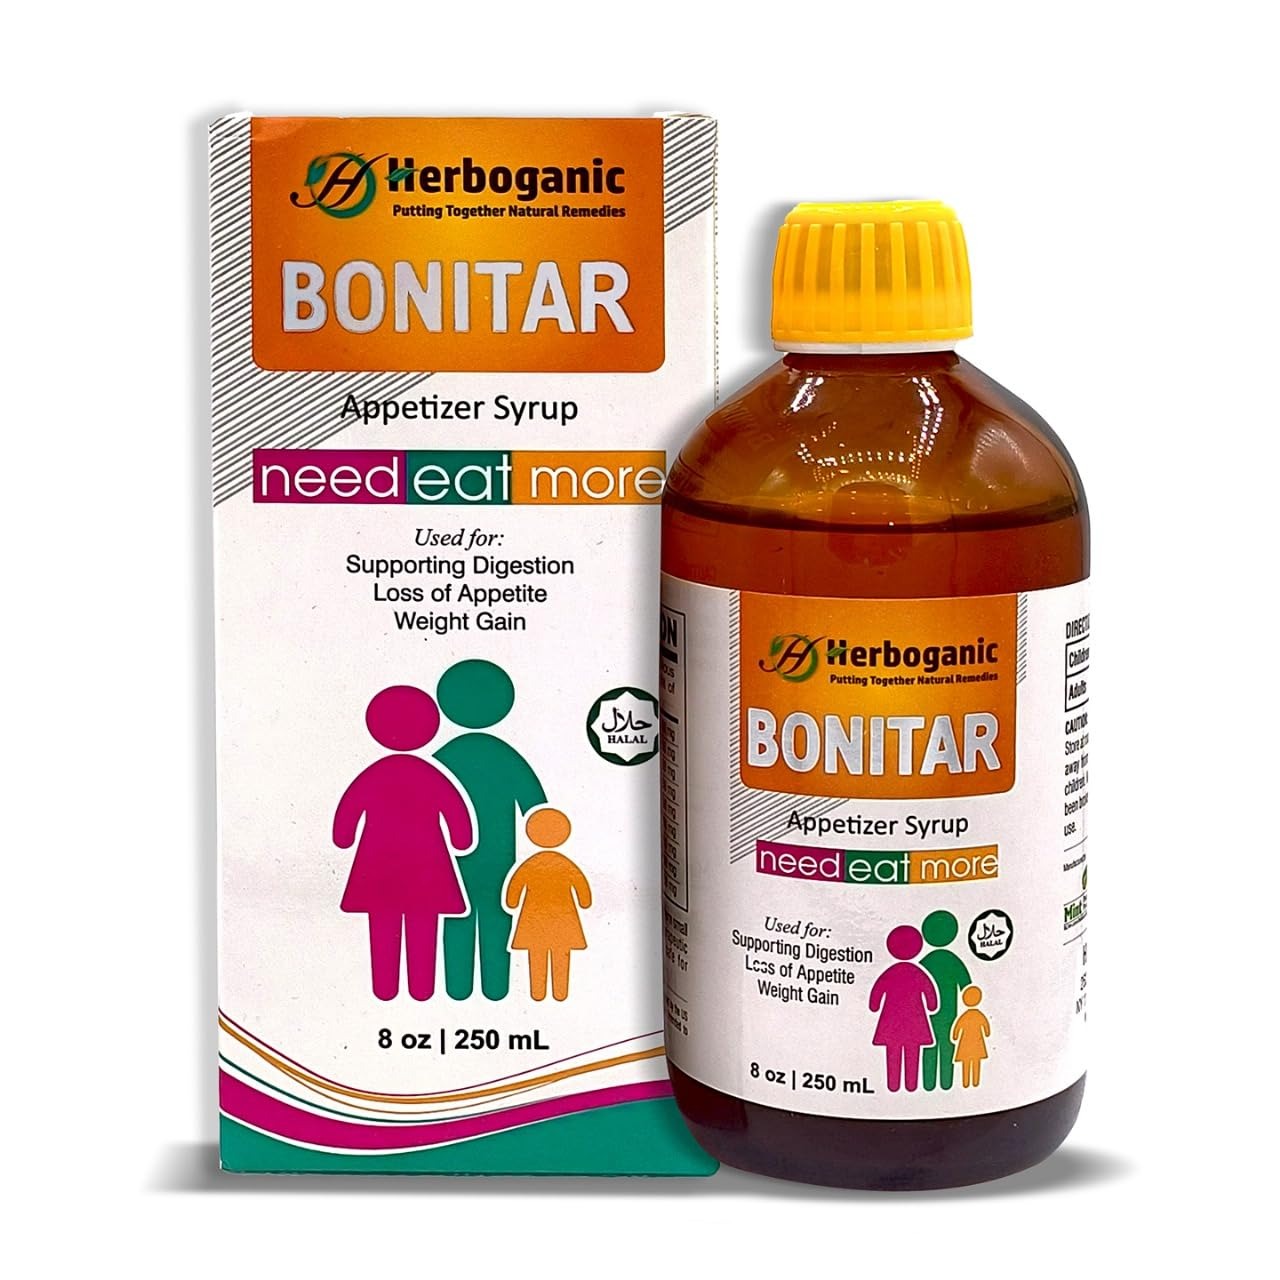
Item Name: HERBOGANIC Bonitar Appetizer Syrup 8 oz pack of 1
Bullet Point 1: Supports Healthy Appetite & Growth: Looking to naturally boost appetite? Bonitar Appetite Booster Syrup is crafted to increase hunger naturally, helping kids and adults enjoy meals and achieve balanced nutrition.
Bullet Point 2: Herbal Formula with Powerful Ingredients: Crafted with 9 potent herbs, including Emblica Officinalis (Amla) for immunity, Tribulus Terrestris for metabolism, Elettaria Cardamomum (Cardamom) for digestion, and Tinospora Cordifolia (Giloy) for gut health, this natural appetite stimulant supports better nutrient absorption and overall wellness.
Bullet Point 3: Safe for All Ages & Quick-Absorbing Liquid Formula: Bonitar Appetite Booster is ideal nutritional support for all ages, including children, adults, and seniors. Its easy-to-take liquid formula ensures quick absorption and naturally supports a healthy appetite, with a delicious taste that mixes effortlessly with food or juice.
Bullet Point 4: Easy Dosage for the Whole Family: Whether it's a child needing nutritional encouragement or an adult looking for appetite support, Bonitar Appetite Booster promotes better meal enjoyment. Simply take ½ teaspoon 2-3 times daily for kids and 1 teaspoon 2-3 times daily for adults for natural and effective appetite support.
Bullet Point 5: Pure, Safe & Quality Assured: Bonitar Appetite Booster Syrup is Non-GMO, GMP-certified, and crafted under strict quality standards to ensure safety, purity, and effectiveness. Made with pure herbal extracts, it is free from artificial additives and preservatives, offering a natural and reliable solution for appetite support.
Product Description: HERBOGANIC Bonitar Appetizer Syrup 8 oz pack of 1
Value: 8.0
Unit: Fl Oz

Price: 18.99